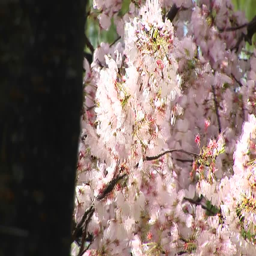
a wind gently moves a branch full of pink cherry blossoms